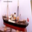
Label: ship